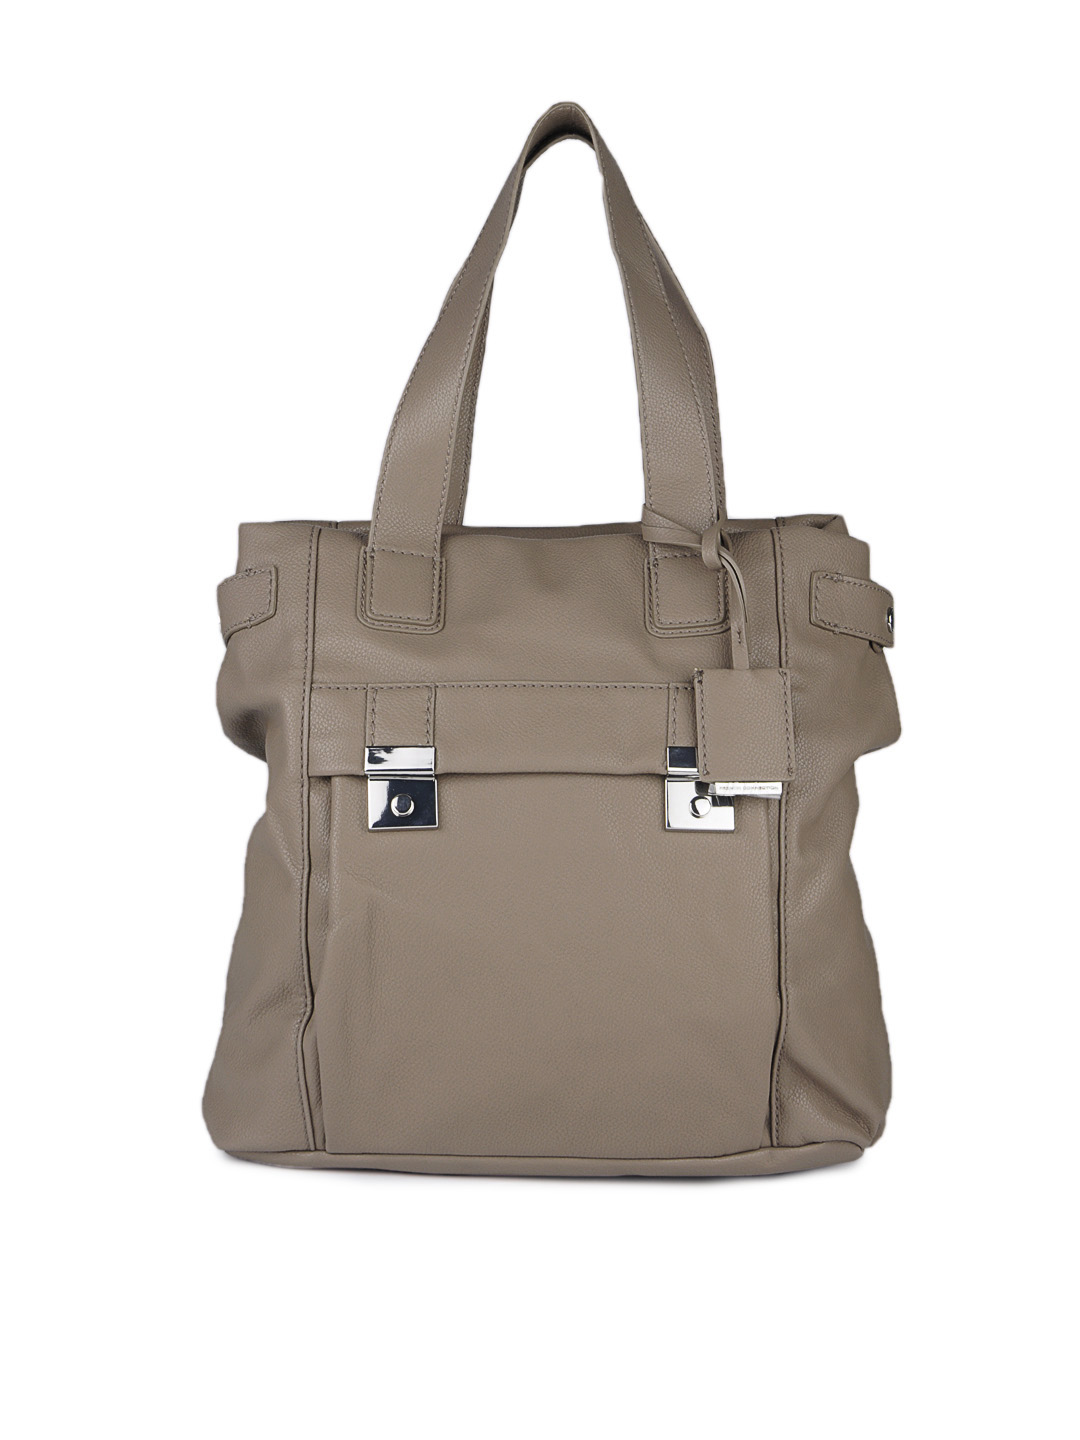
French Connection Women Brown Alexandra Handbag
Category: Accessories / Bags / Handbags
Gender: Women
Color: Brown
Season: Summer 2012
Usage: Casual